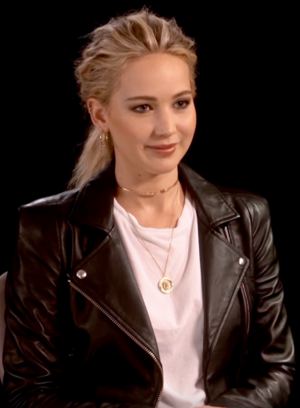
Red Sparrow, ou Le Moineau rouge au Québec, est un film américain réalisé par Francis Lawrence, sorti en 2018. Il s'agit d'une adaptation du roman du même nom de Jason Matthews.